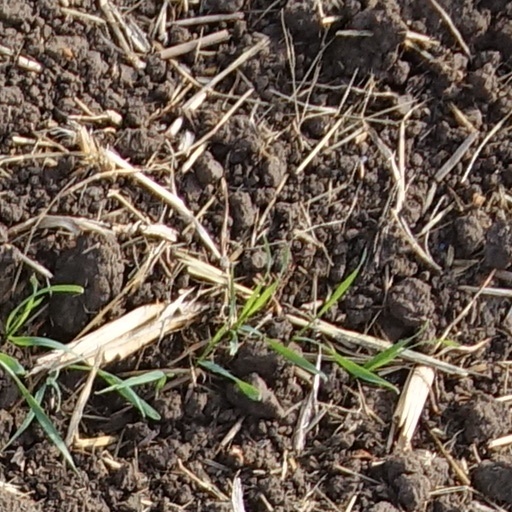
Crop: wheat